Swaminarayan Bhashyam

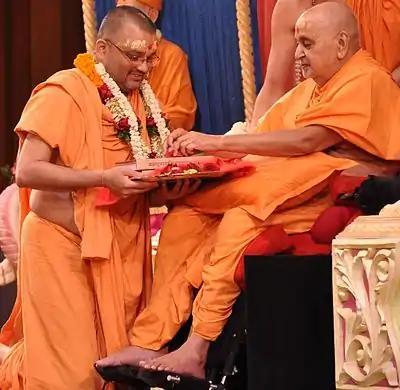
Bhadreshdas Swami presenting the Swaminarayan Bhashyam to Pramukh Swami Maharaj, 17 December 2007, Ahmedabad, India

The author of the Swaminarayan Bhashyam, Bhadreshdas Swami, is a swami of the BAPS Swaminarayan Sampradaya and an eminent scholar of the Swaminarayan Hindu tradition. He was initiated as a swami by Pramukh Swami Maharaj in 1981. As Shaddarshan Acharya ("Śaḍdarśanācārya") he holds the equivalent of a master's degree in each of the six classical schools of Hindu philosophy: Sankhya ("Sāṅkhya"), Yoga ("Yoga"), Nyaya ("Nyāya"), Vaisheshika ("Vaiśeṣika"), Mimamsa ("Mīmāṃsā"), and Vedanta ("Vedānta"), a Master's in neo-classical Indian logic (Navya Nyaya Acharya, "Navyanyāyācārya"), and a Master's in Sanskrit grammar (Vyakarana Acharya, "Vyākaraṇācārya"). In 2005 he received a Ph.D. in Sanskrit for his comparative work on the Vachanamrut and Bhagavad Gita (Paramatma Pratyaksha Swarupa Yoga, "Paramātmapratyakṣasvarūpayogaḥ") from Karnataka University in 2005. In 2010, for the Swaminarayan Bhashyam, he was awarded a D.Litt. in Vedanta from Kavikulaguru Kalidas Sanskrit University and the honorific title Mahamahopadhyaya ("Mahāmadopādhyāya") in 2012. In 2013 he received the Darshankesari ("Darśanakesarī") award from the Akhil Bhartiya Vidvat Parishad, Varanasi and in 2015 ‘Vedanta-Martanda’ ("Vedānta-Mārtaṇḍa") from Silpakorn University, Bangkok at the 16th World Sanskrit Conference. He currently serves as the head scholar at the Yagnapurush Sanskrit Pathshala in Sarangpur where he teaches Indian philosophy, Sanskrit, and Indian classical music.